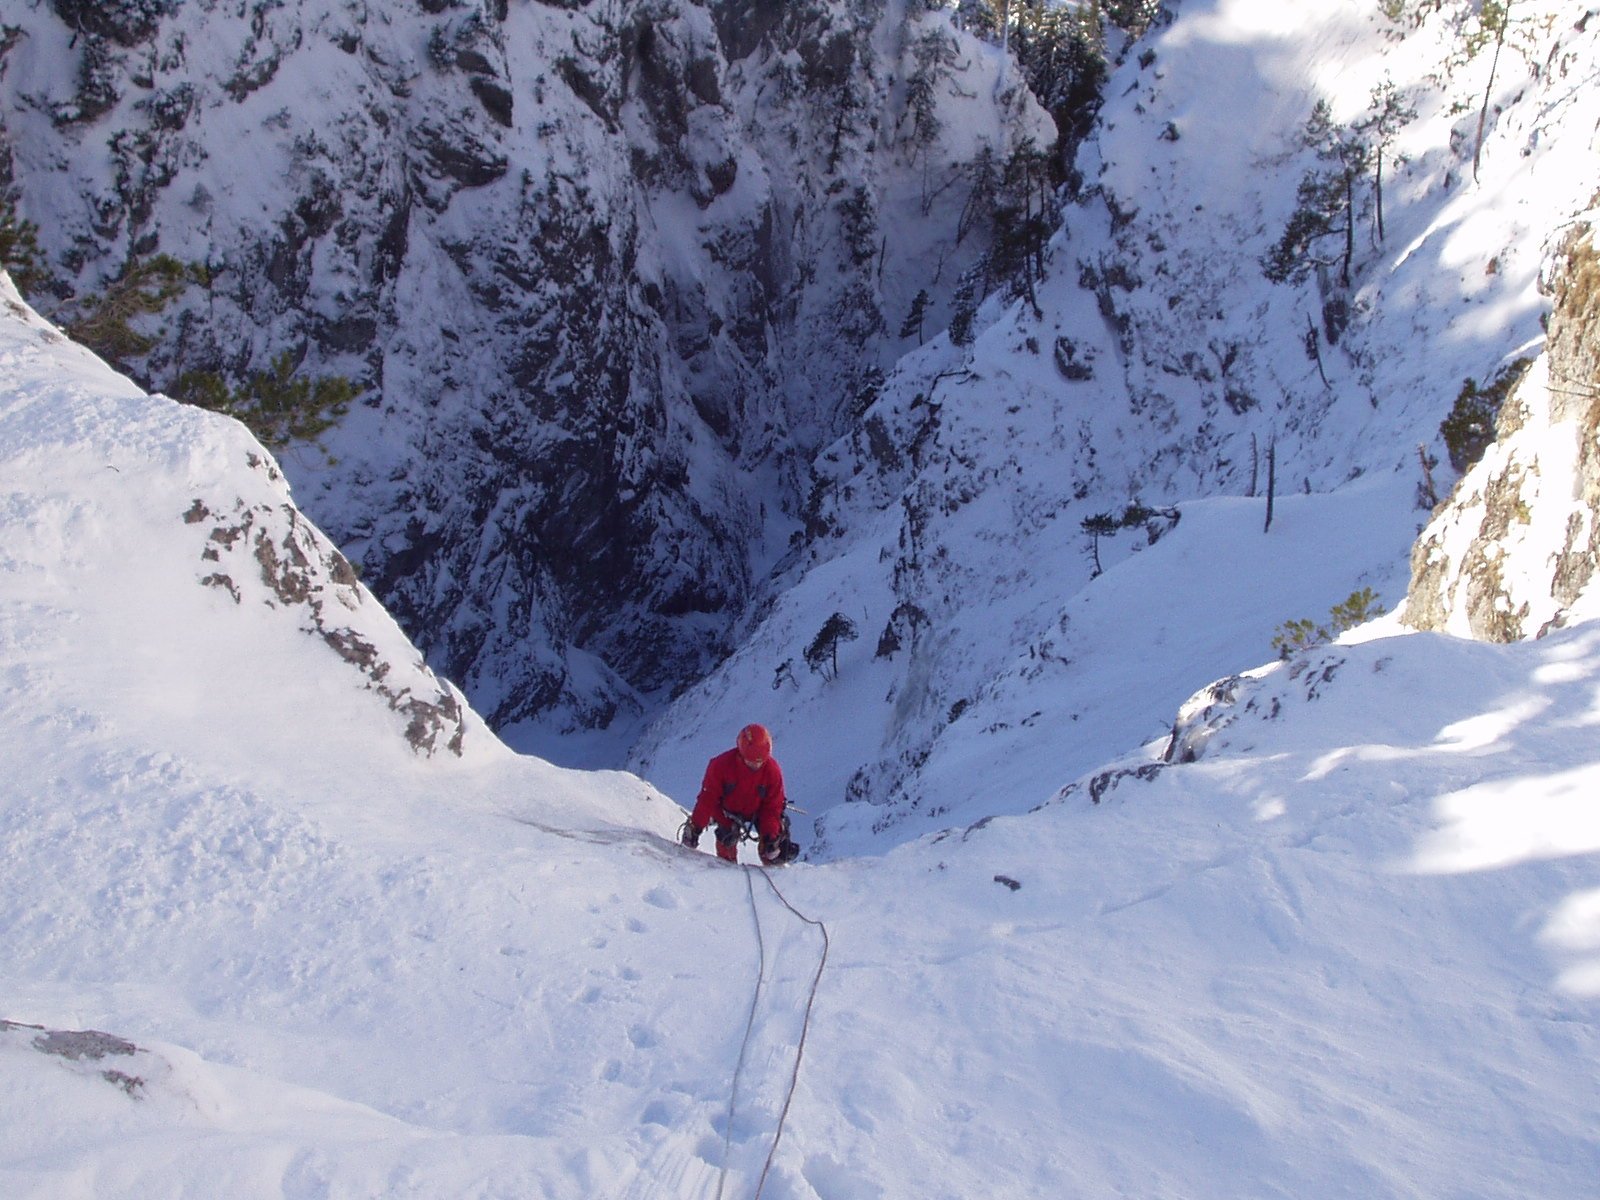
waterfall, mountain, snow, cold, winter, mountain range, ice, alpine, frozen, extreme sport, skiing, ridge, climb, sports equipment, winter sport, sports, resort, mountains, alps, downhill, ski, footwear, piste, icefall, ski touring, alpinism, bergsport, deep view, nordic skiing, ski mountaineering, ski equipment, ice climbing, geological phenomenon, telemark skiing, brandner tal